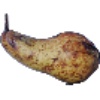
Label: Pear Abate 1